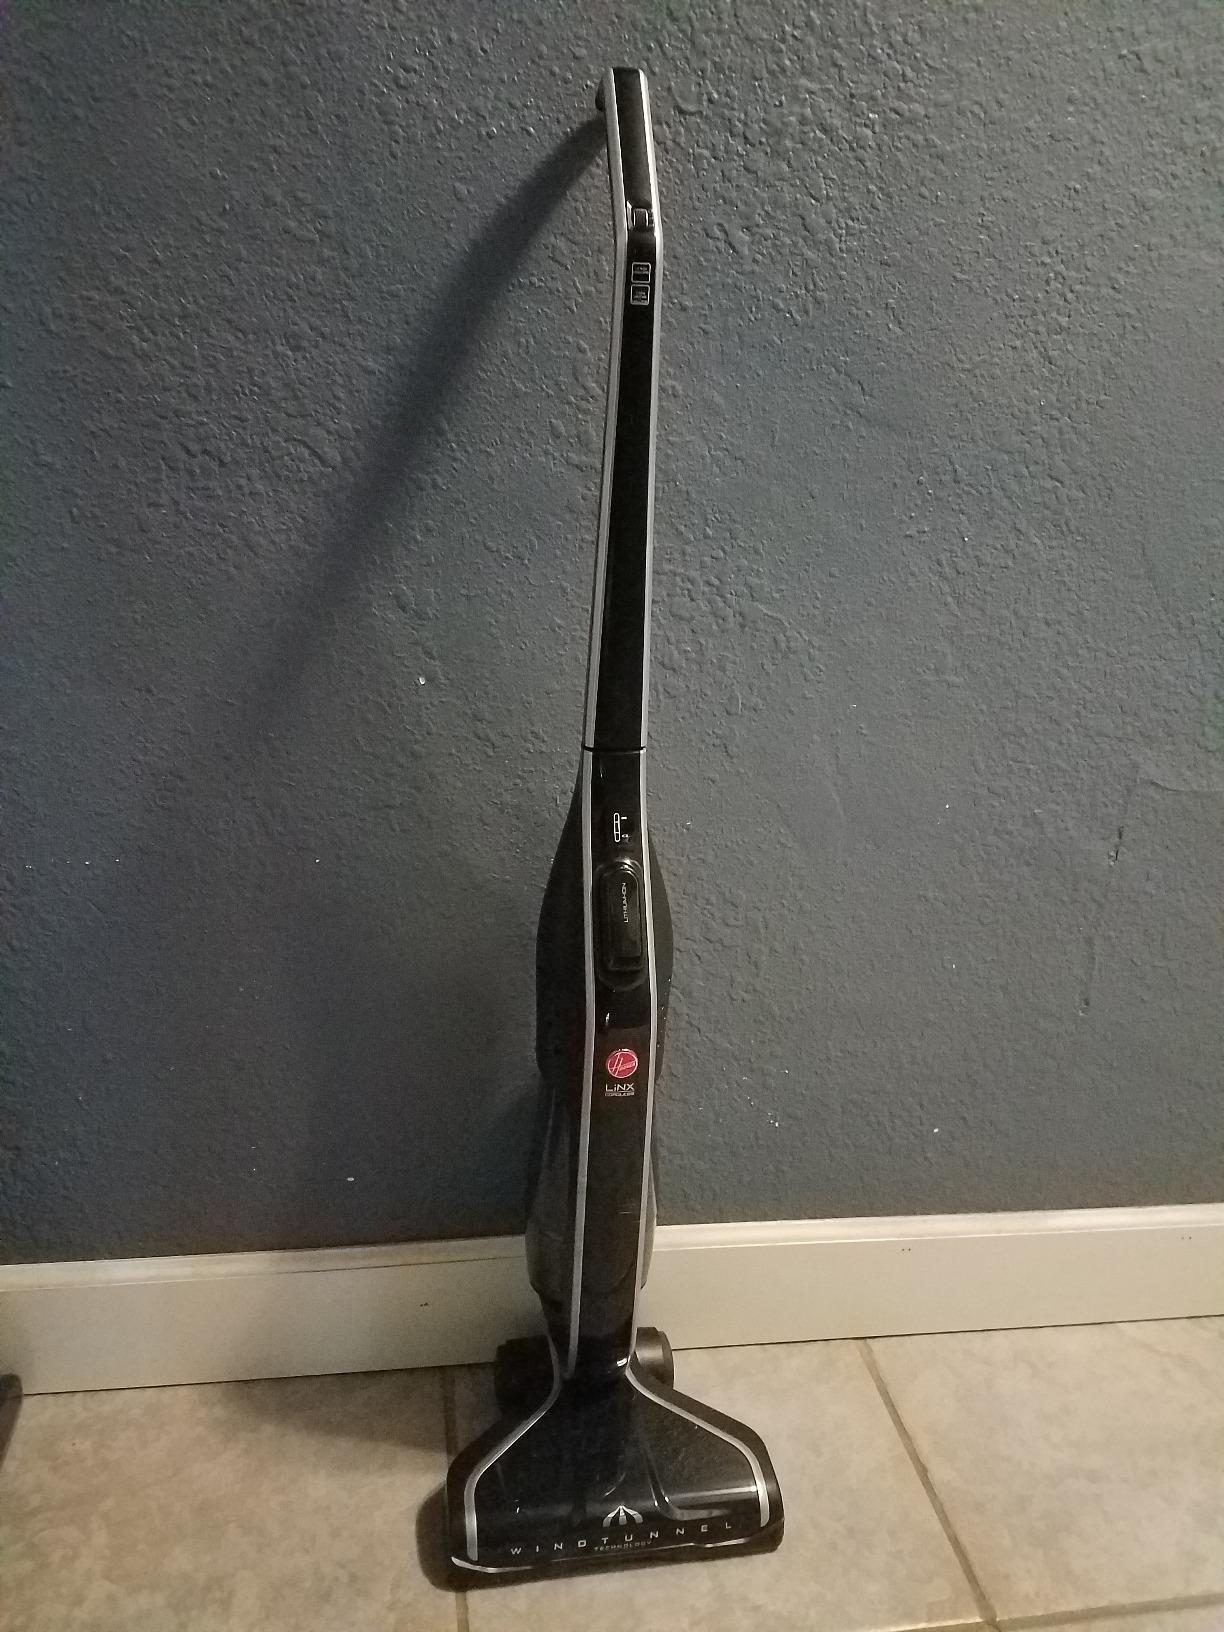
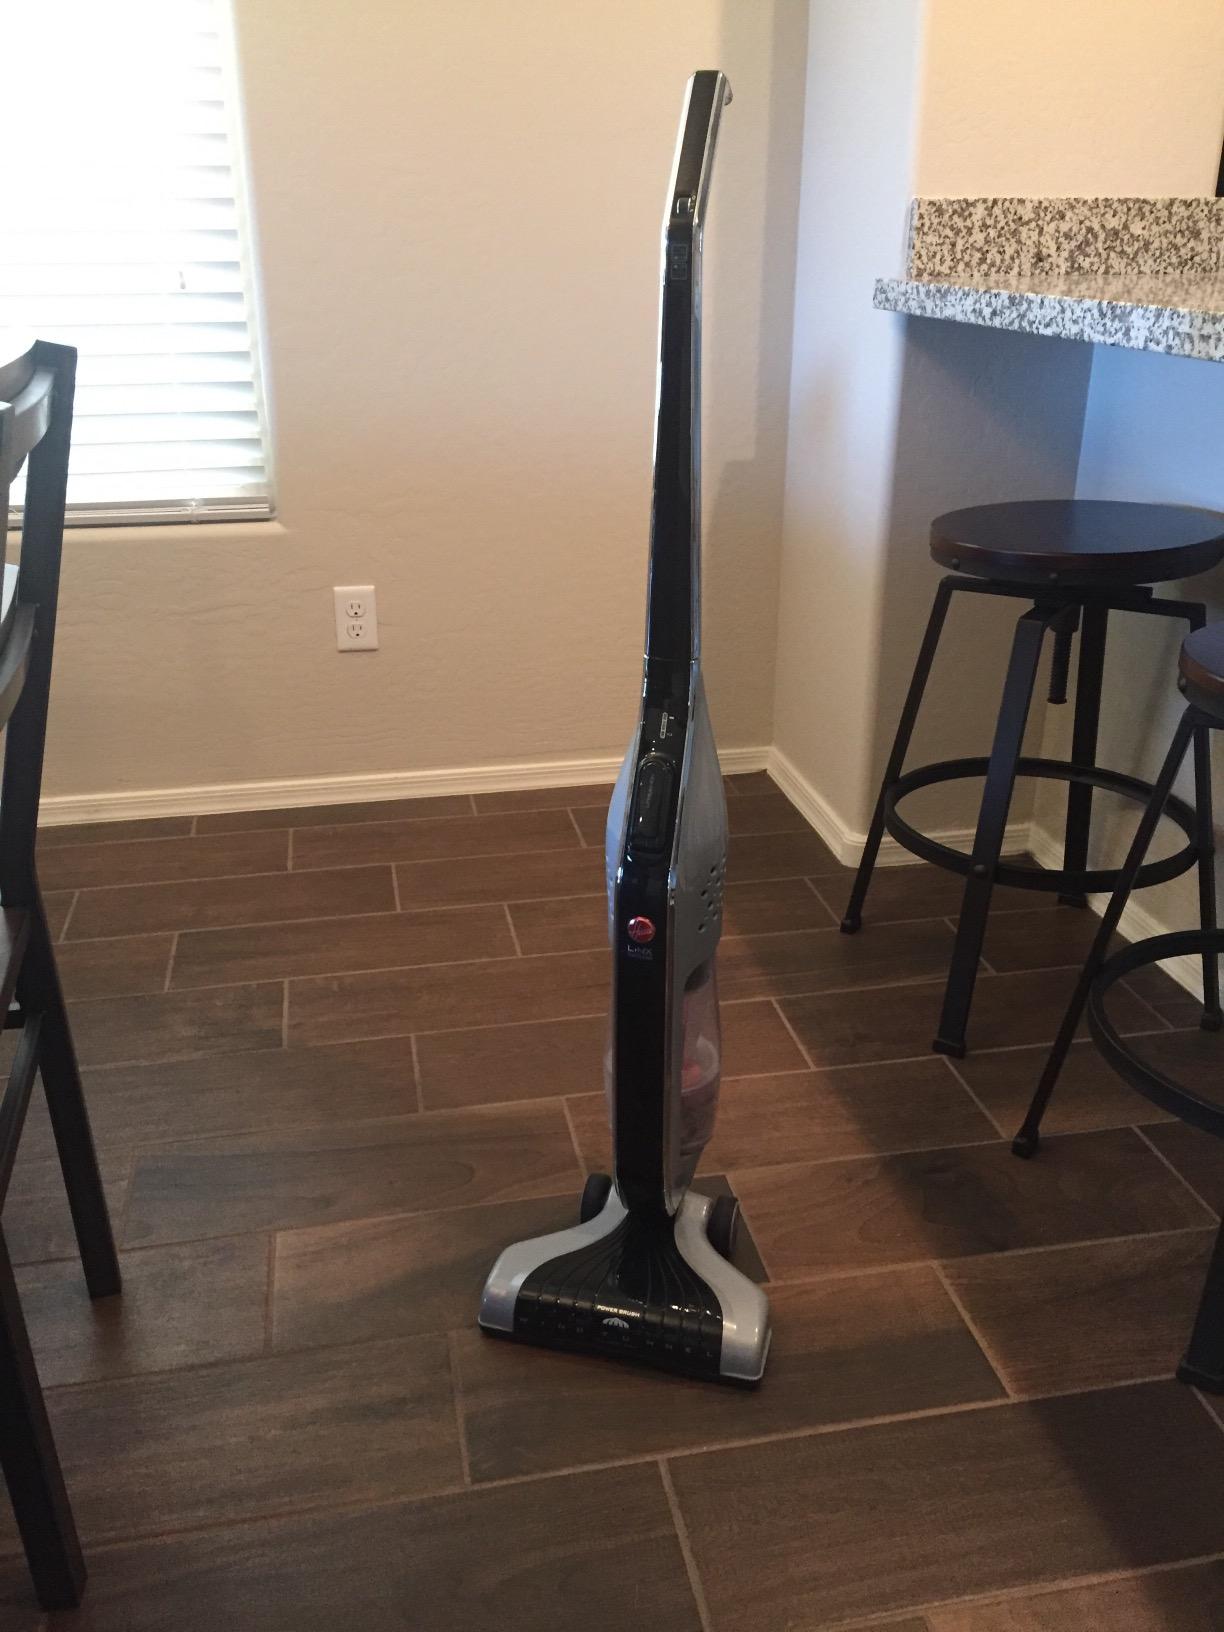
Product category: items_vacuum
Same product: no